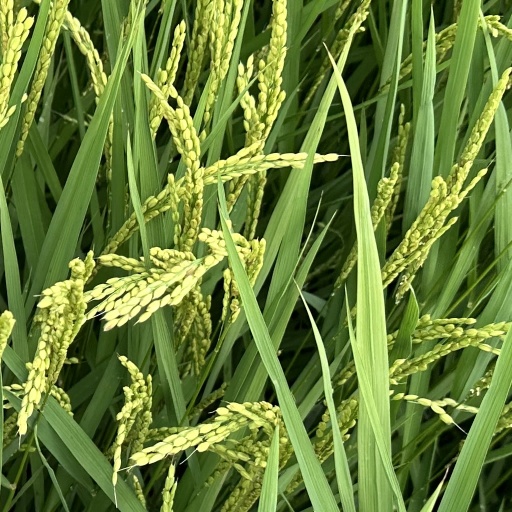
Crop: rice